Richard Brettell

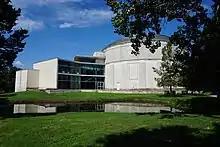
Brettell envisioned a new Museum of Texas Art in Fair Park's Science Place I

Before his death from prostate cancer in July 2020, Brettell also took up the cause of what he and his collaborators called the "Museum of Texas Art," or MoTA. The MoTA board envisioned a $46 million-plus rehabilitation of the old Science Place building at Fair Park—the home of the original Dallas Museum of Fine Arts—to create a new museum devoted to Texas art, important pieces of which have languished in storage at leading museums. In June 2020, the board of Fair Park First, the nonprofit corporation that manages Fair Park, voted 12–0 to pass on the MoTA proposal to instead pursue occupancy negotiations with Spark!, a nonprofit that designs creative environments for children. Brettell told the "Dallas Morning News" that he was "devastated" by the decision, arguing that, "The former DMFA building cries out to be filled with works of art again." Following Brettell's death, a tribute in "D Magazine" called for honoring his legacy by redoubling efforts to make his "dream of a Museum of Texas Art a reality."